Tragedy

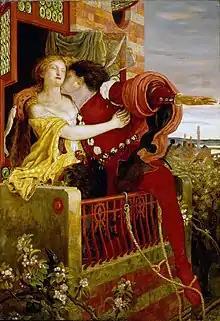
"Romeo and Juliet", the classic tragedy by English playwright William Shakespeare

Following the expansion of the Roman Republic (509–27 BCE) into several Greek territories between 270 and 240 BCE, Rome encountered Greek tragedy. From the later years of the republic and by means of the Roman Empire (27 BCE-476 CE), theatre spread west across Europe, around the Mediterranean and even reached Britain. While Greek tragedy continued to be performed throughout the Roman period, the year 240 BCE marks the beginning of regular Roman drama. Livius Andronicus began to write Roman tragedies, thus creating some of the first important works of Roman literature. Five years later, Gnaeus Naevius also began to write tragedies (though he was more appreciated for his comedies). No complete early Roman tragedy survives, though it was highly regarded in its day; historians know of three other early tragic playwrights—Quintus Ennius, Marcus Pacuvius and Lucius Accius.